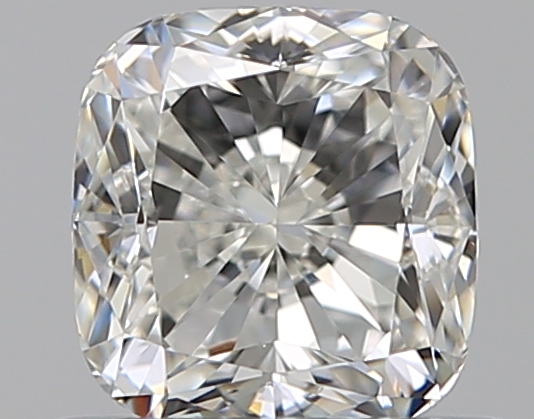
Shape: cushion
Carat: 0.7
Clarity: VS1
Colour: G
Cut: VG
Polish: EX
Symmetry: VG
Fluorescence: N
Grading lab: GIA
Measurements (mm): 5.02 x 4.76 x 3.32